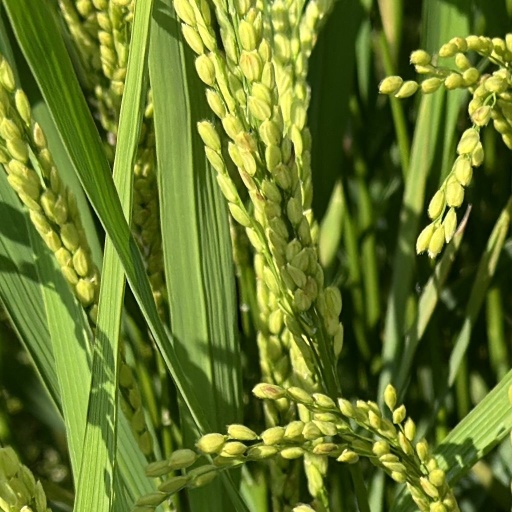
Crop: rice